4th Period Mystery

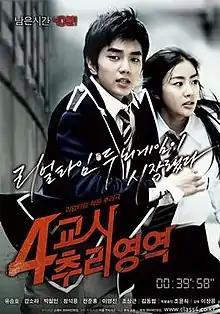
Theatrical poster

4th Period Mystery, released internationally as The Clue, is a 2009 South Korean thriller film starring Yoo Seung-ho and Kang So-ra.